Chalbi Desert

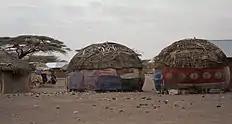
Chalbi Desert IMG 0700

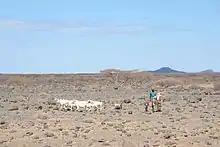
Chalbi Desert DSC08718

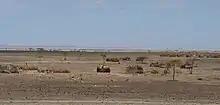
Chalbi Desert DSC08745

The largest wind farm in Africa is located in the west edge of the desert. Unfortunately, no benefits from the wind farm have reached the local communities.